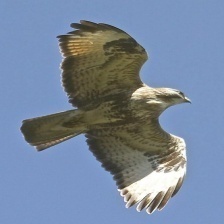
Species: ROUGH LEG BUZZARD
Scientific name: BUTEO LAGOPUS